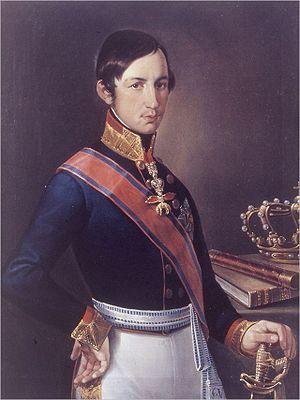
Le « jacobitisme » historique est un mouvement politique proche des Tories entre 1688 et 1807, composé de ceux qui soutenaient la dynastie détrônée des Stuarts et considéraient comme usurpateurs tous les rois et les reines britanniques ayant régné pendant cette période. Soutenu par les monarchies catholiques françaises et espagnoles, il était surtout implanté en Irlande et dans les Highlands d'Écosse qui furent le théâtre de plusieurs révoltes soutenues par la France. Plus marginalement, le jacobitisme disposait également d'un certain nombre de partisans dans le nord de l'Angleterre et au Pays de Galles.
François V, est né à Modène le 1ᵉʳ juin 1819, et mort à Vienne le 20 novembre 1875. Fils aîné du duc François IV et de son épouse Marie-Béatrice de Savoie, il est le dernier souverain du duché de Modène de 1846 jusqu'à l'annexion italienne en 1859.